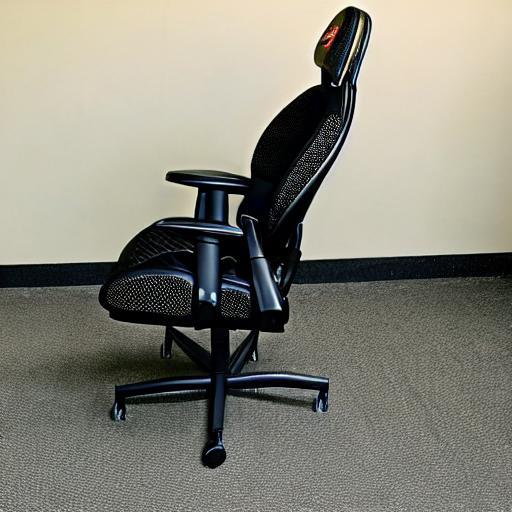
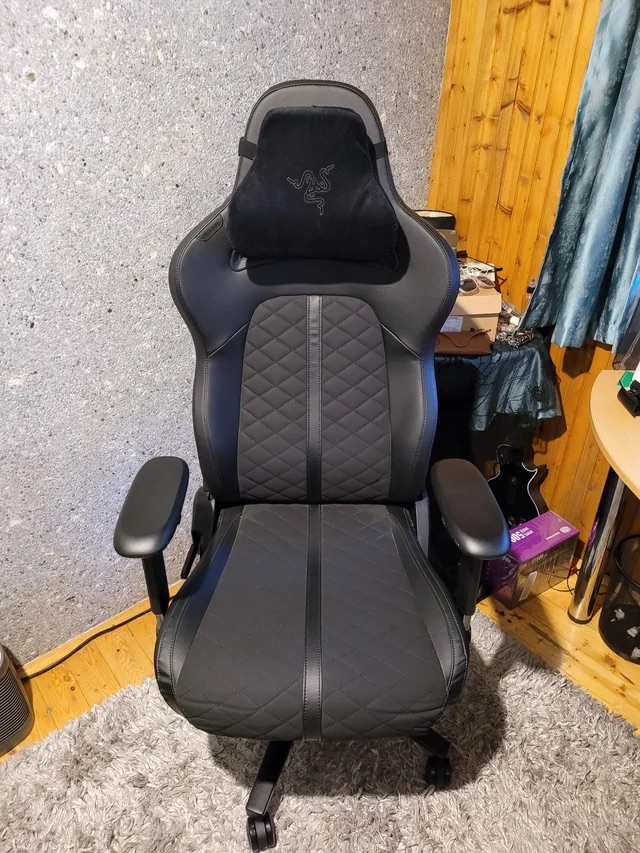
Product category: items_chair
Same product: no